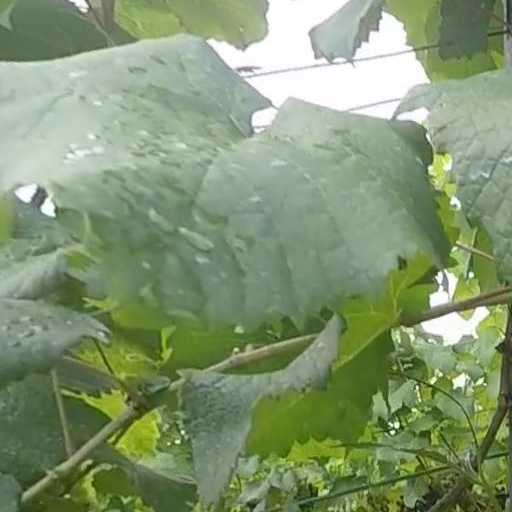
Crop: grape